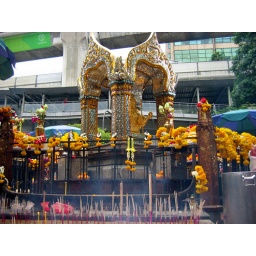
bts sky train in the backbkk take two (06.25-06.30)